Couesnon

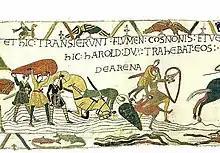
Harold Godwinson and his men cross "flumen Cosnonis" (the Cousesnon); Bayeux Tapestry

The Couesnon, the Sée and the Sélune form part of the complex water system of the bay of Mont-Saint-Michel. On one side, the tide brings large quantities of sediment which causes large sandbars within the river. On the other, the three watercourses drive the sediment back out to sea.